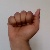
The image shows a hand gesture representing the letter 'A' in Indian Sign Language.